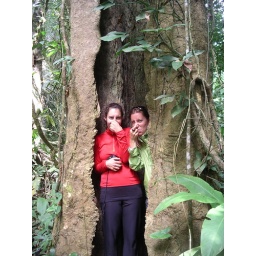
We saw so many incredible plants, birds and insects in the jungle. This tree smelled strongly of garlic.